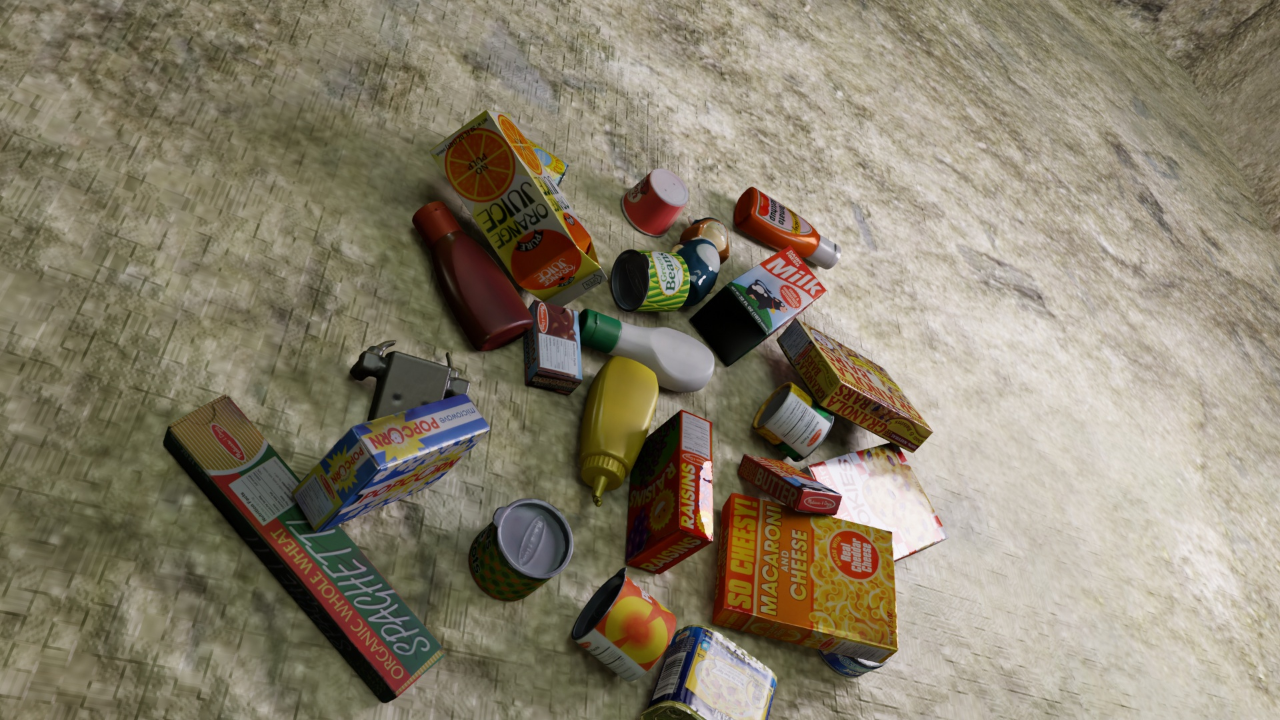
Question:
What are the five normalized (x, y) points between 0 and 1 in the image that outline the grasp plane for the box of organic whole wheat spaghetti? Your answer should be as Grasp center: [], Left finger base: [], Right finger base: [], Left finger tip: [], Right finger tip: [].
Answer: Grasp center: [0.213281, 0.673611], Left finger base: [0.147656, 0.675], Right finger base: [0.273438, 0.673611], Left finger tip: [0.139063, 0.7125], Right finger tip: [0.259375, 0.708333]